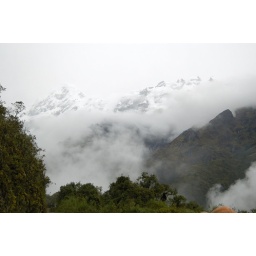
The Tropical Andes are amazing. You can be in spectacular cloud forest habitat with snowcapped mountains in the distance!